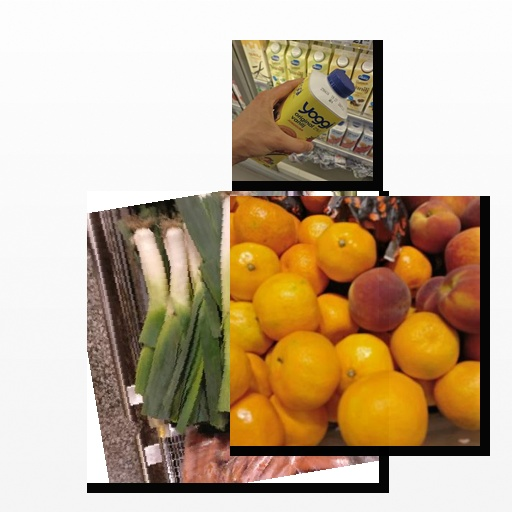
Food items: strawberry_yoghurt, satsuma, leek